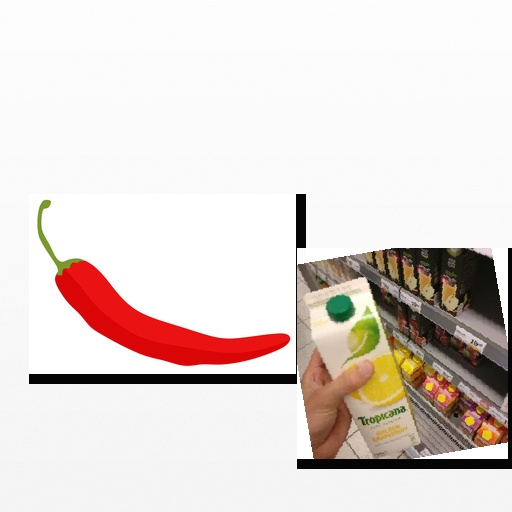
Food items: chili_pepper, grapefruit_juice